Shadow Zone (Static-X album)

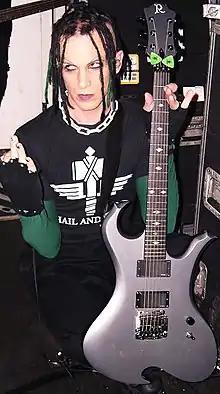
Tripp Eisen wrote about half of the album's material with Static.

All of this would fundamentally change how the band had worked on prior albums. The album would be the first to feature Eisen's songwriting contributions and performances, which was a change for the band, since Fukuda had not historically written material for the band, and Static had performed all guitar parts on "Machine". Eisen wrote around half of the material for the album, though it was largely described by him as "a lot of collaborative efforts" between band members. Static enjoyed collaborating with Eisen in the sessions stating that his "punk rock attitude" was refreshing and brought a new approach and sound to the album; while Static typically was more of a "big picture" person, with this album, he let Eisen take control of many of the musical ideas while he focused more so on vocals.